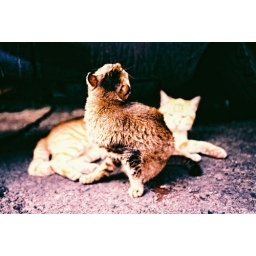
cats beside the fish stall